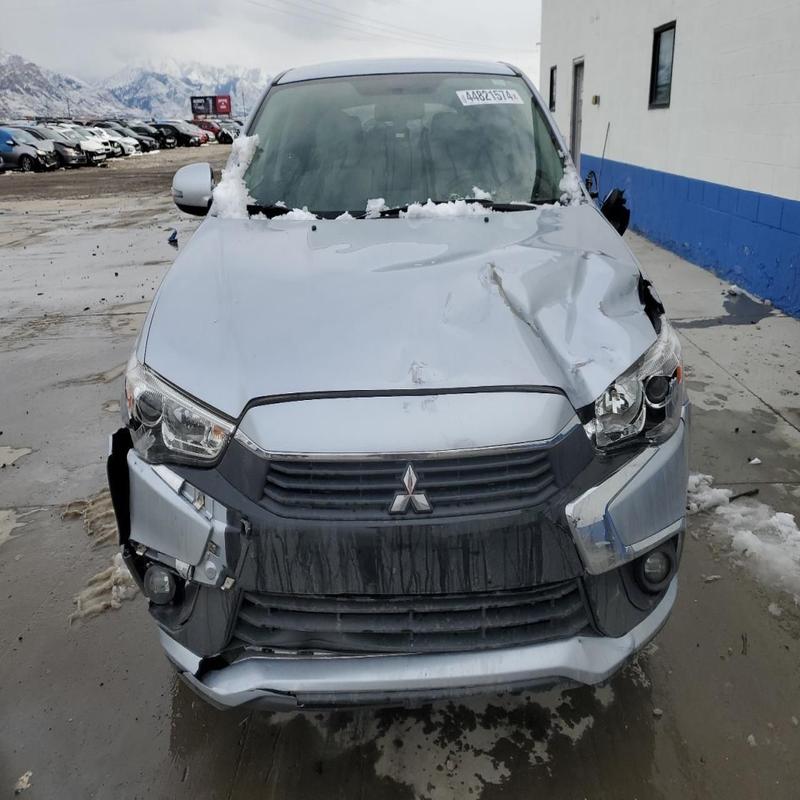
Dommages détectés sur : plaque d'immatriculation avant, pare-choc avant, feu avant droit, feu avant gauche, capot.
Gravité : majeur